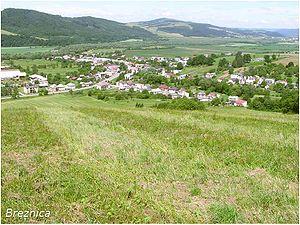
Breznica est un village de Slovaquie situé dans la région de Prešov.